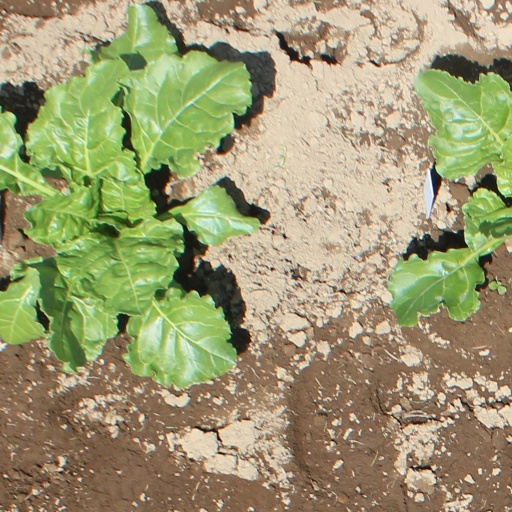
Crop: sugar beet